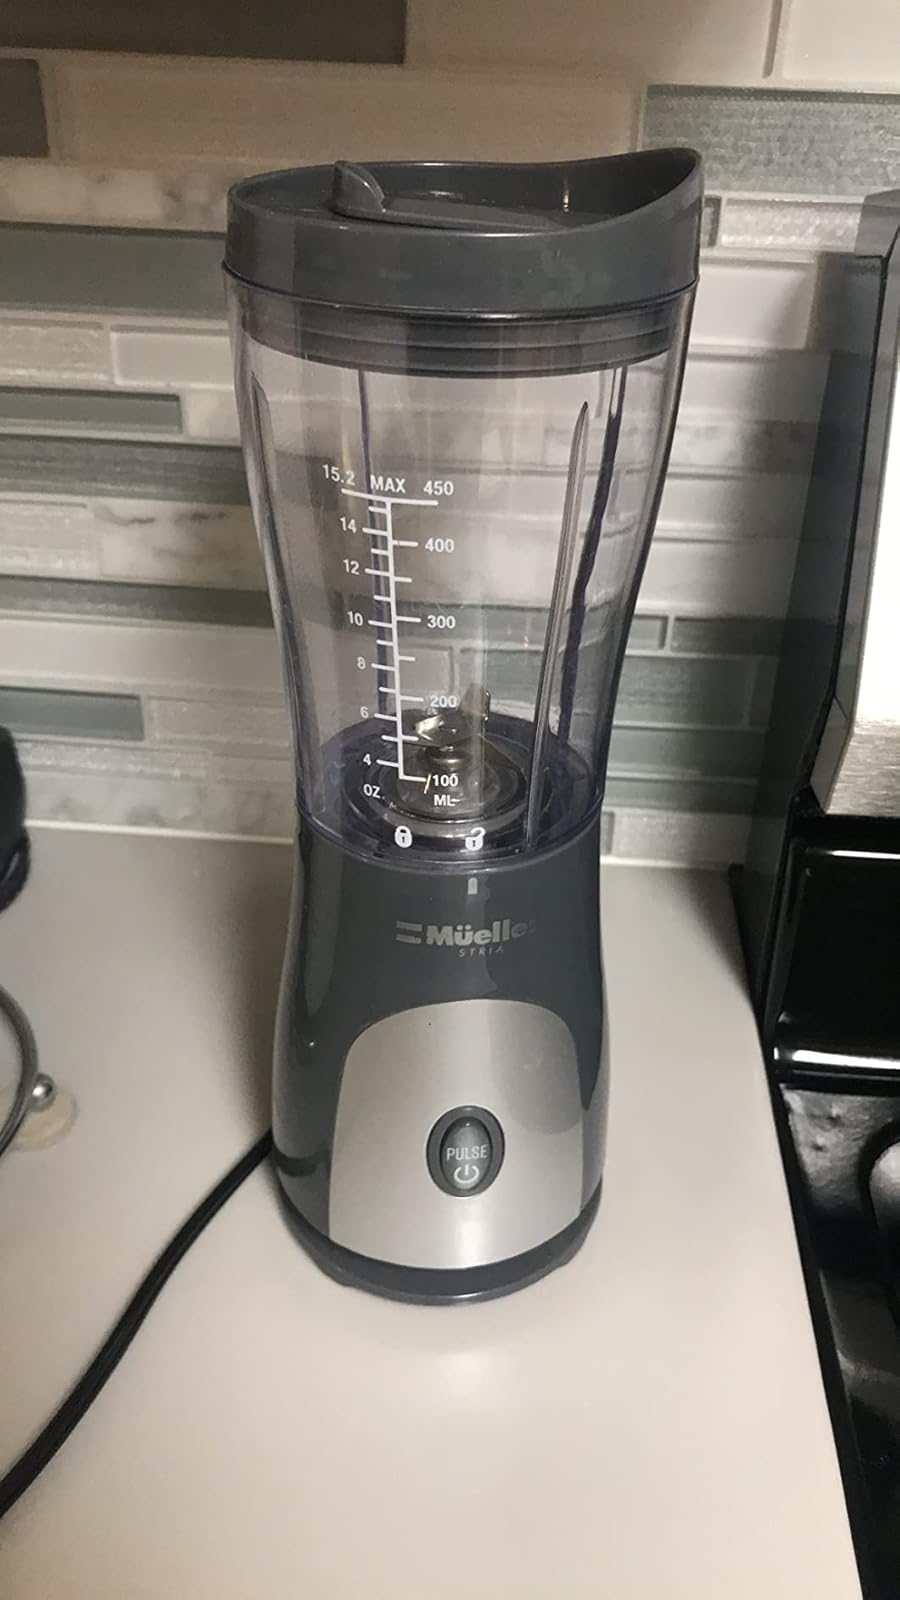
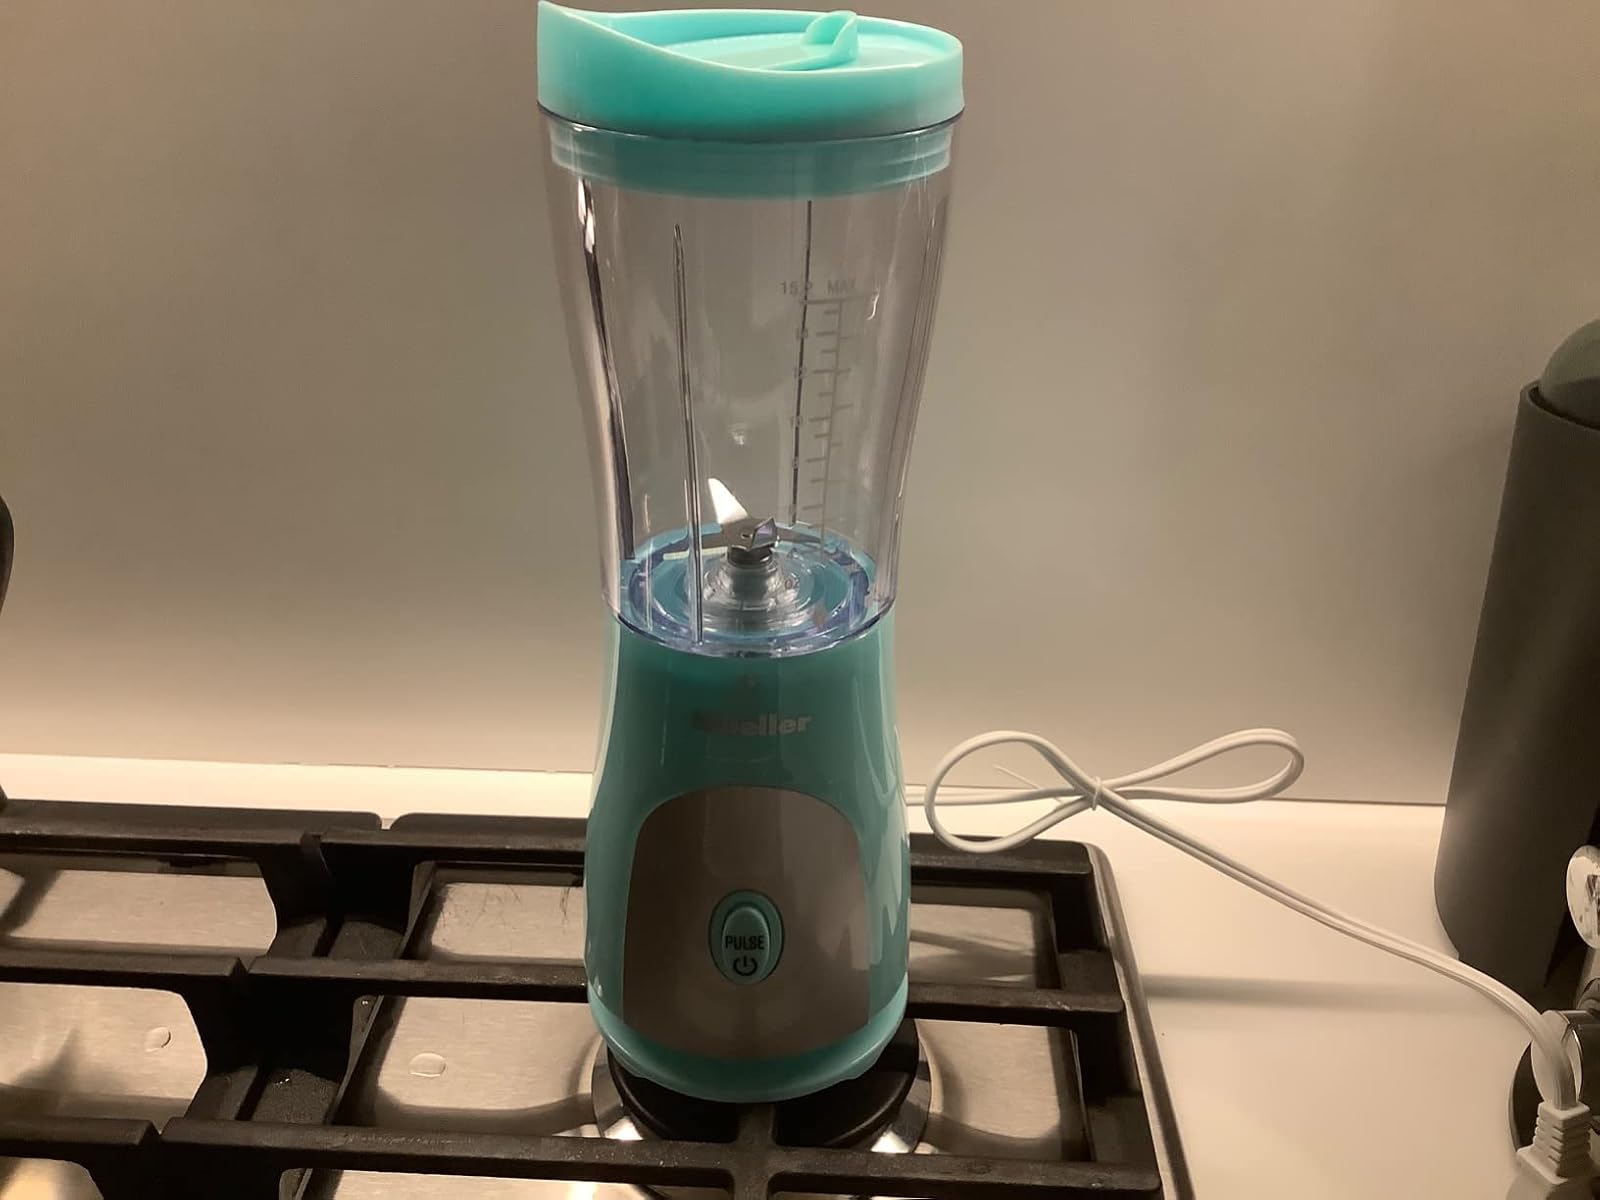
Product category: items_blender
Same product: no